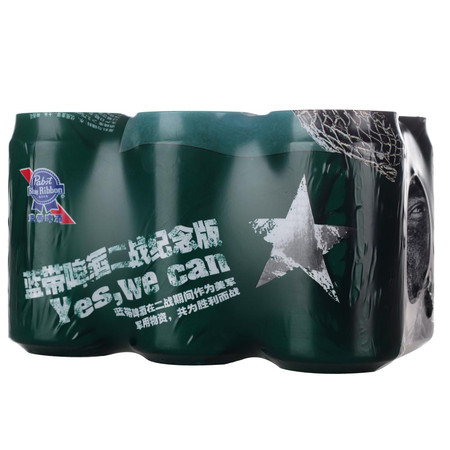
Label: metal